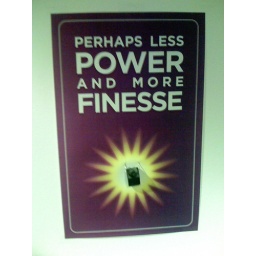
The foosball tables in D get broken on a regular basis. I'm told that one person is the culprit.